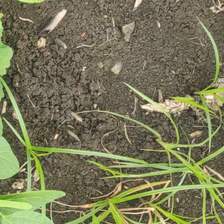
Weed species: Lavhala_(Cyperus_Rotundus)